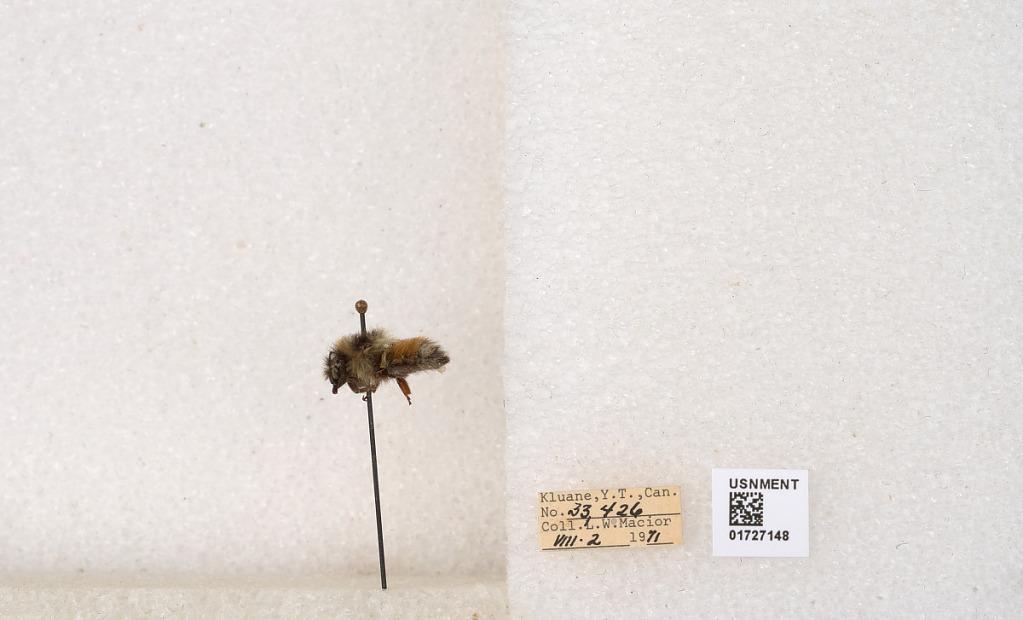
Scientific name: Bombus (Pyrobombus) sylvicola Kirby
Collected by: L. Macior
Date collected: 1971-8-2
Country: Canada
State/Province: Yukon Territory
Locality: Kluane National Park and Reserve
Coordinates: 60.7493, -139.504